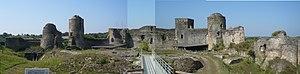
Vue panoramique du château de Pouancé
Pouancé est une ancienne commune française, située dans le département de Maine-et-Loire, dans la région des Pays de la Loire. Elle est le chef-lieu du canton de Pouancé. Ses habitants sont appelés les Pouancéens.
Le château médiéval de Pouancé est situé dans la commune de Pouancé, dans le département de Maine-et-Loire, à la frontière occidentale de l’ancienne province de l’Anjou, face à la Bretagne. Avec l’enceinte urbaine de la ville, dont une partie est encore visible aujourd’hui, il couvre une superficie de trois hectares. On le surnomme parfois « second château de l’Anjou » en termes d’importance, juste après le château d’Angers. Il fait partie des Marches de Bretagne et est le pendant angevin du château de Châteaubriant.